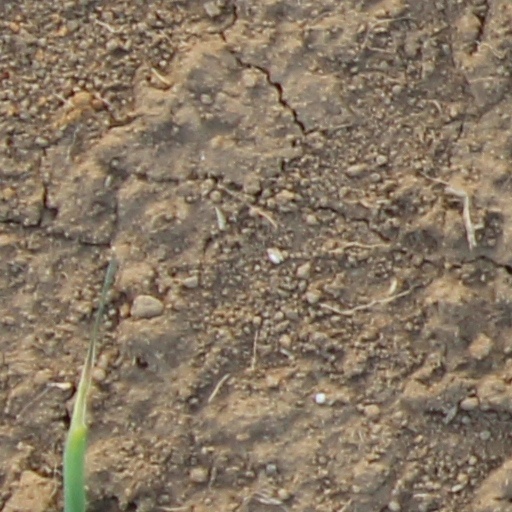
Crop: wheat